José Mario Gil Adobe

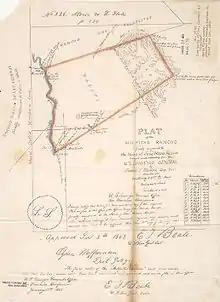
Map of the Rancho Milpitas

The Mexican land grant of the Mission San Antonio de Padua was subdivided into 10 parcels, one of which was known as the Rancho Milpitas land grant, encompassing an area of . The Gil property constituted only a small portion of this land grant. Initially settling on the land as a squatter, Gil constructed an adobe building in 1865, that was used as a ranch house. In 1871, he formalized his ownership by purchasing , securing both his adobe house and the surrounding land that formed his ranch.